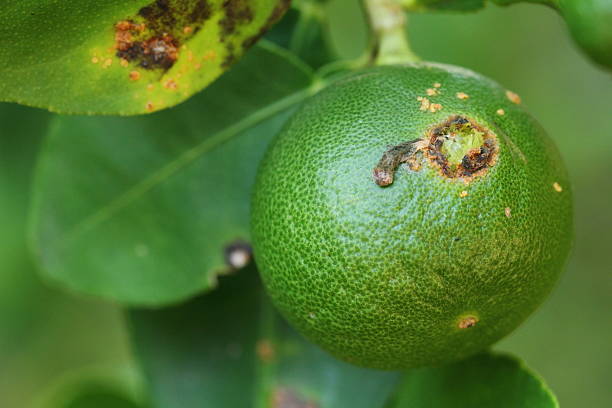
Plant: Citrus
Disease: citrus canker